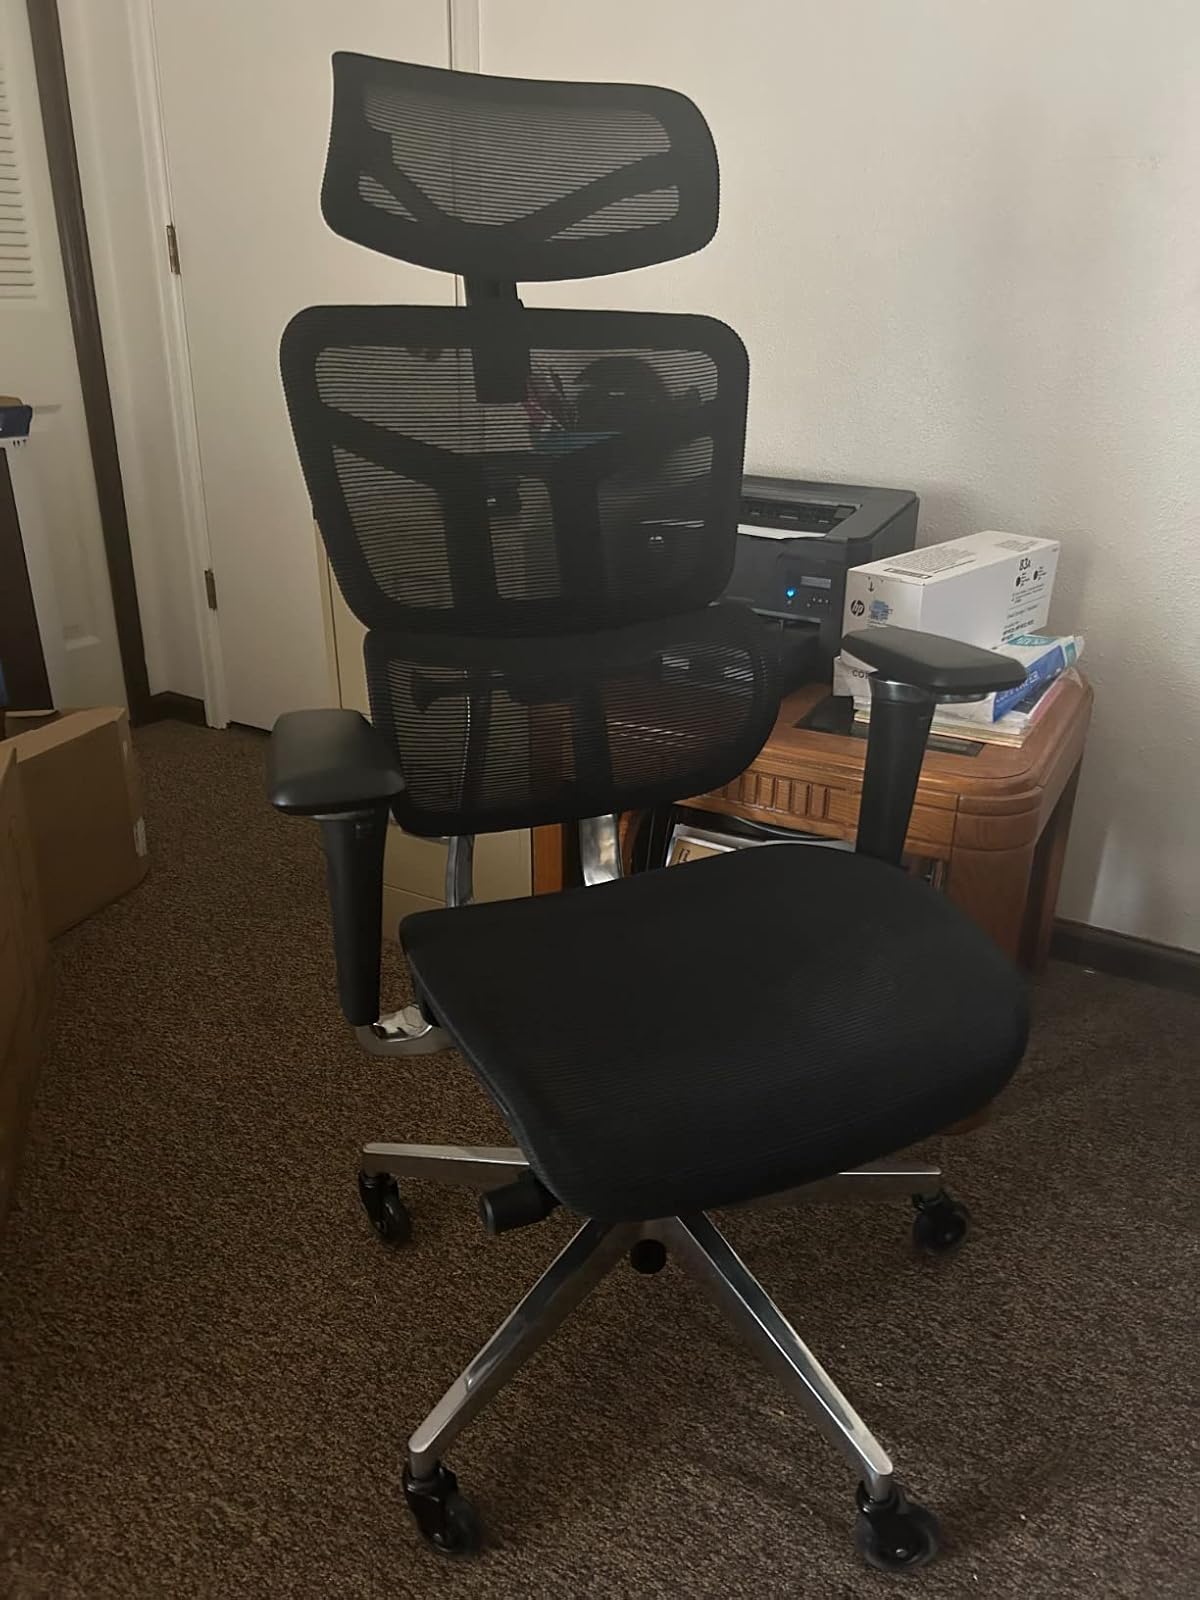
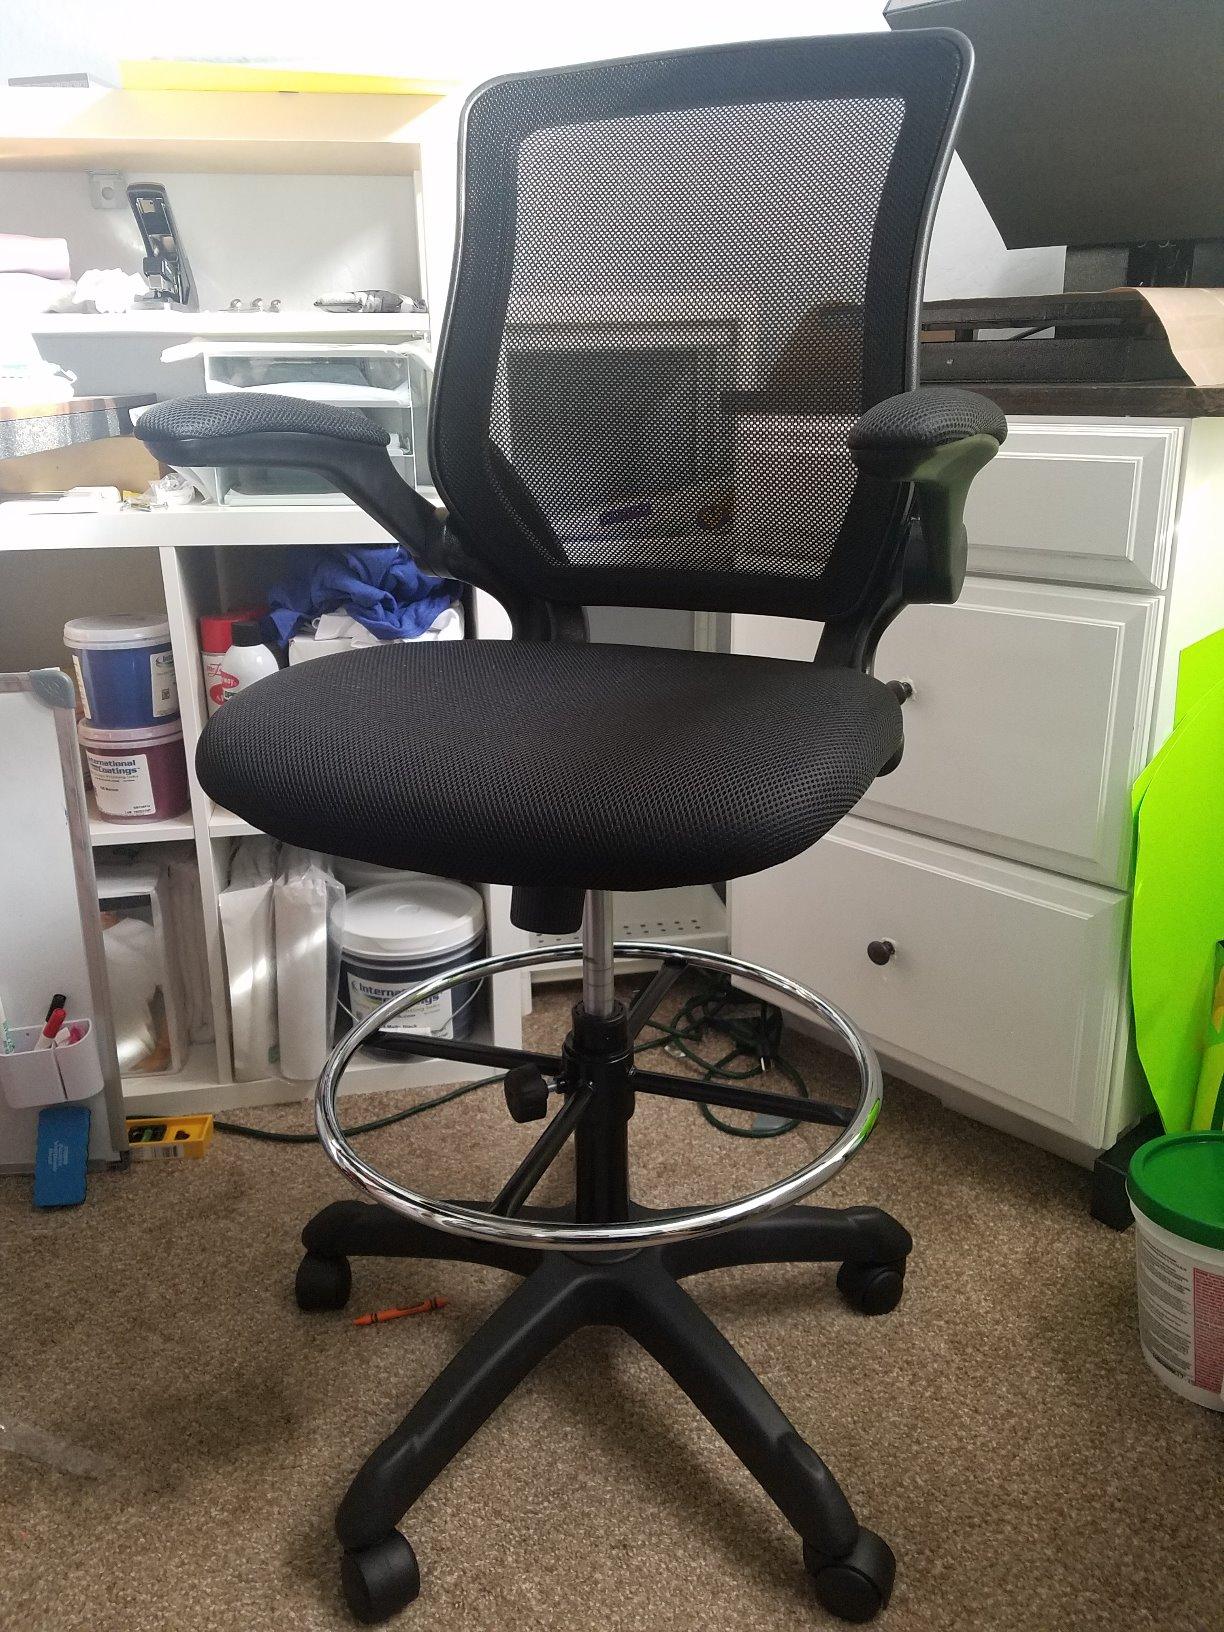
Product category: items_chair
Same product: no